Sennan Fielding

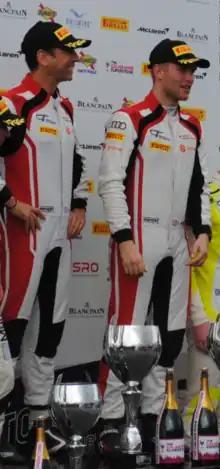
Fielding and Richard Williams on the podium at Donington Park.

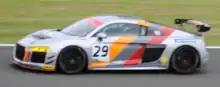
Fielding and Williams' car at Donington Park.

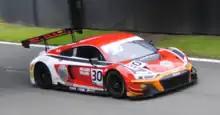
Fielding and Williams' Audi at Brands Hatch.

Fielding graduated to car racing in 2011, competing in the Ginetta Junior Championship for two seasons where he finished seventh in his debut season and vice-champion in his second.